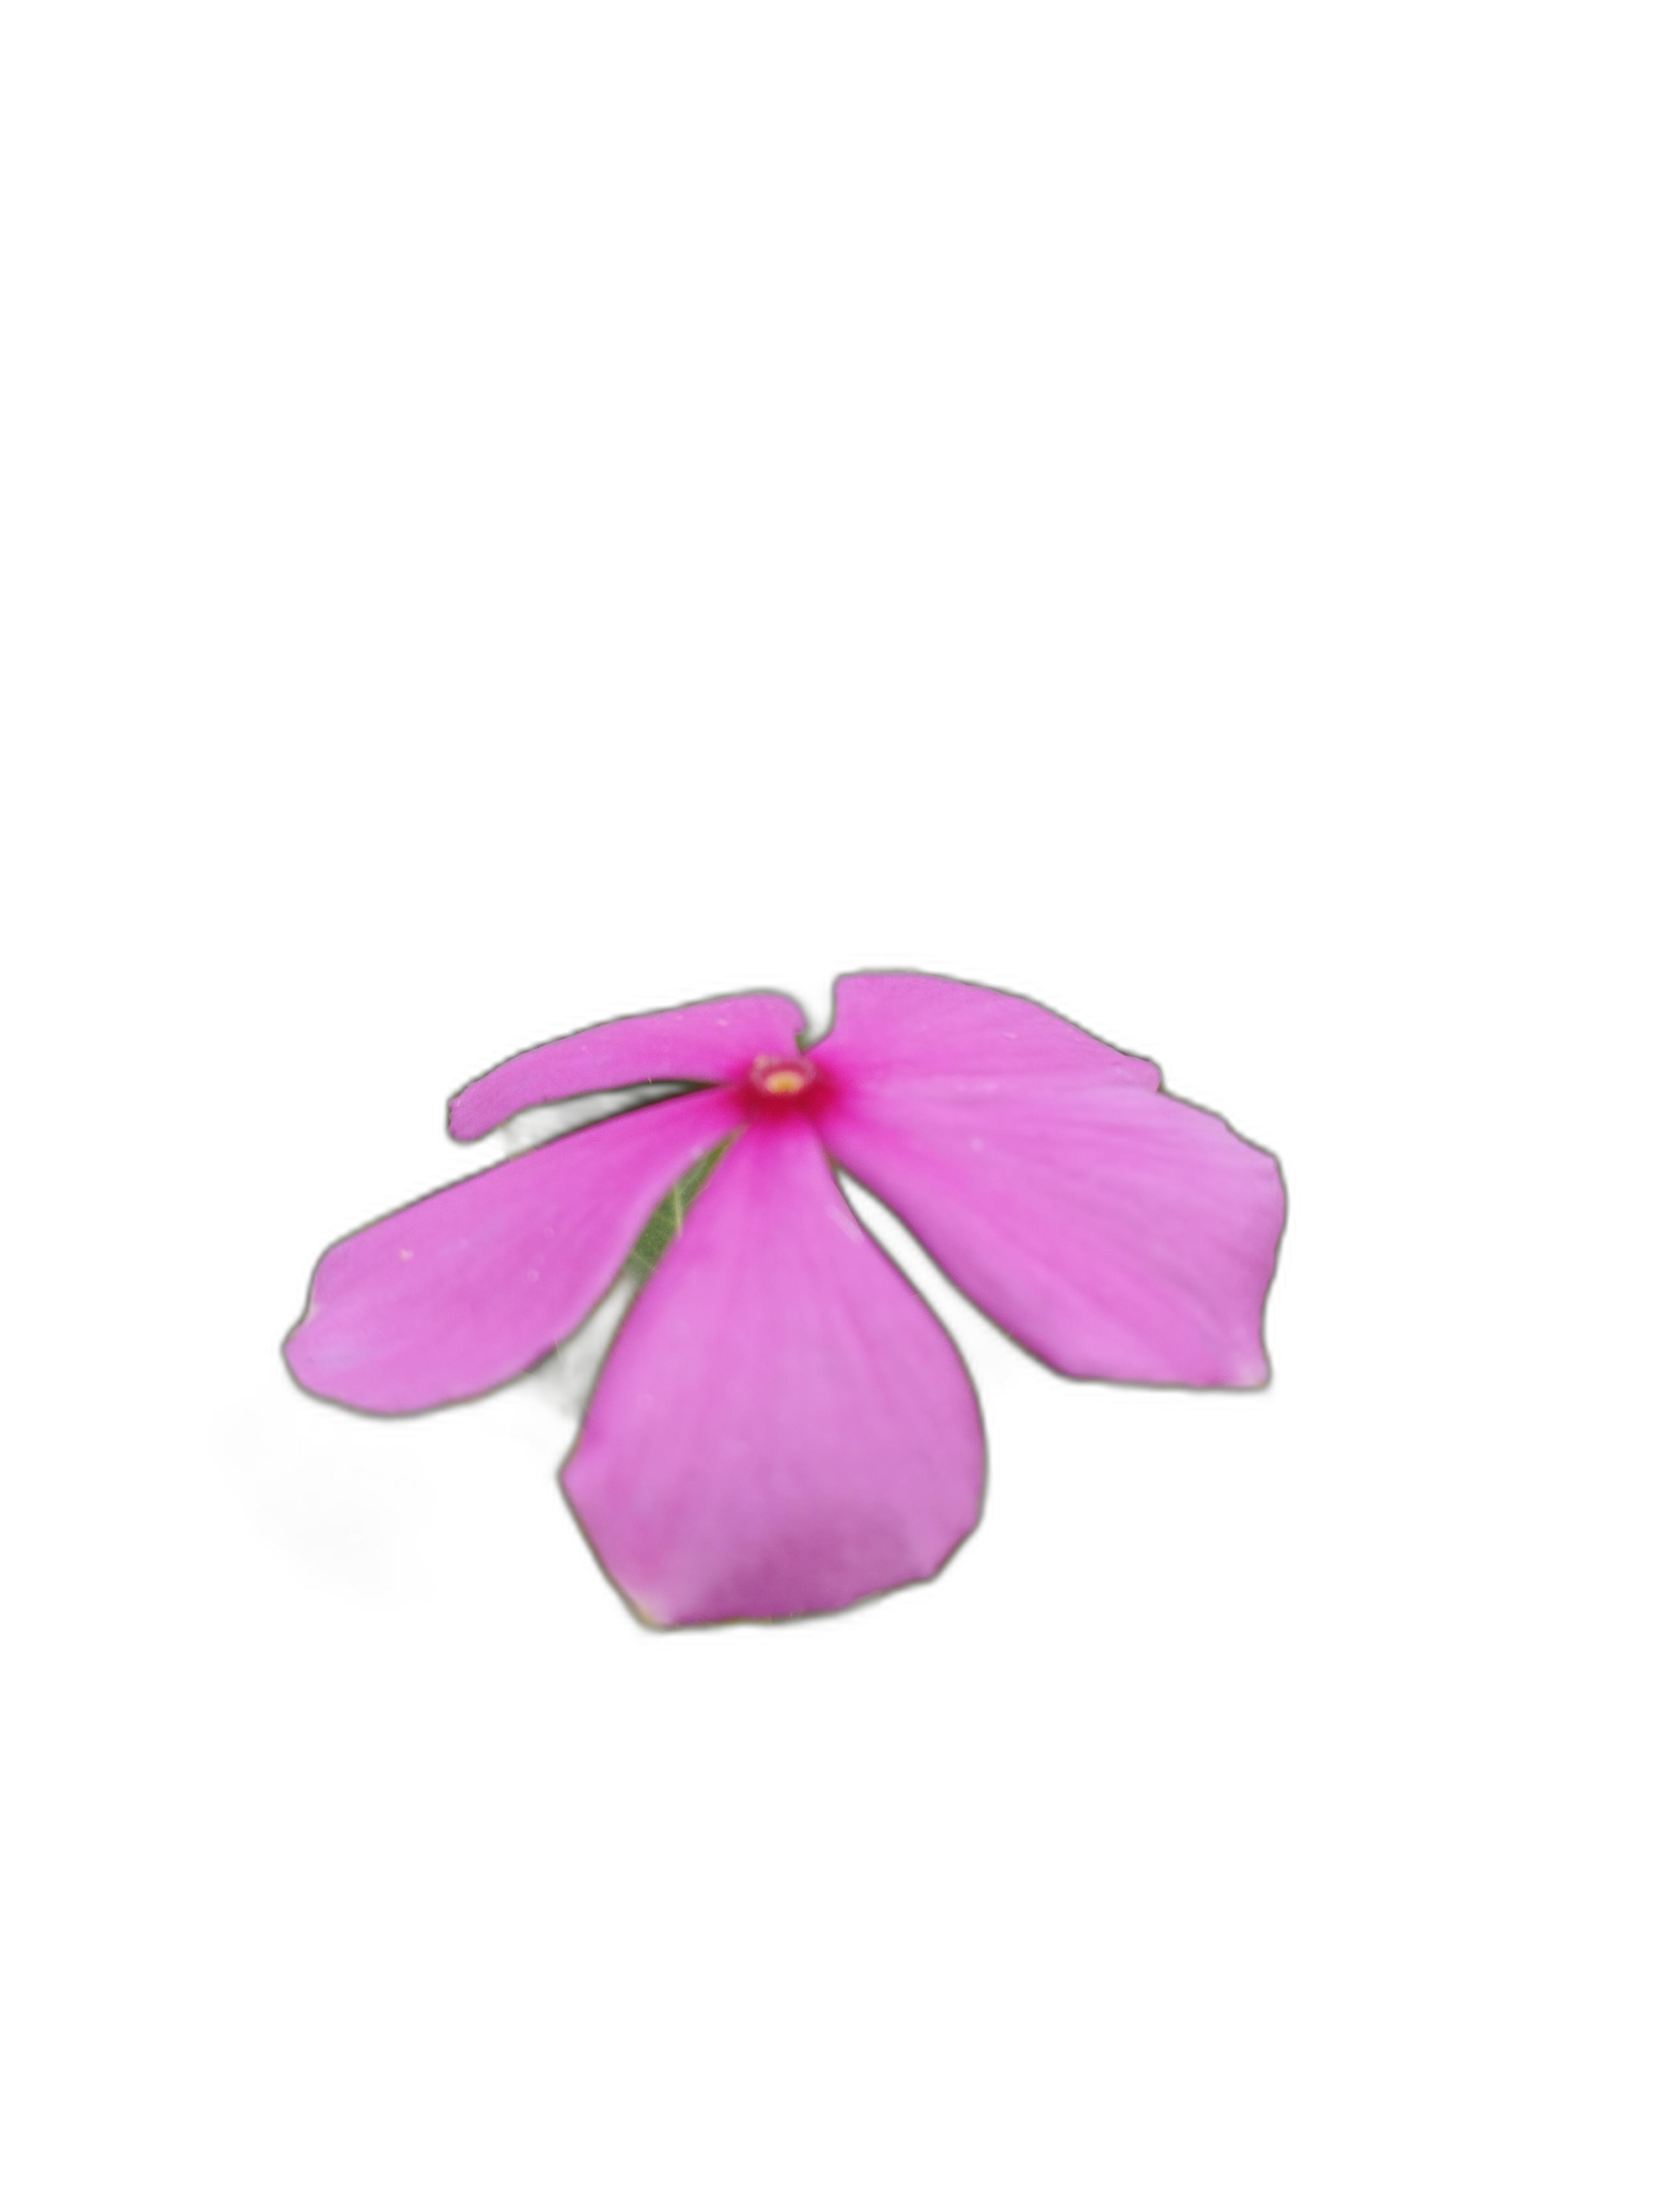
Label: Madagascar periwinkle